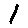
Label: 1